George Leo Haydock

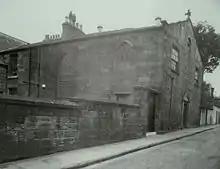
WHITBY: Catholic chapel as it appeared in Haydock's day

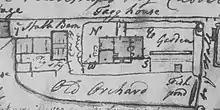
THE TAGG: Detail from a drawing by George Leo Haydock of his home, The Tagg. Despite the "pig sty" shown at the lower left, he fondly referred to it as "The Golden Tagg."

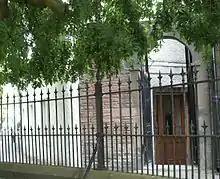
PENRITH: the building that served as a Catholic Chapel in Haydock's day. It is now a gymnasium. The iron fence surrounds the Anglican churchyard from which Catholics were taunted as they went to Mass.

After Ugthorpe, Father Haydock's next assignment was at the east coast port of Whitby. While there, he continued his literary career with a series of prayer books (see "Other Published Works" below), responding to an increasing desire by Catholic congregations to increase participation in the Mass. One book in particular, "A Key to the Roman Catholic Office..., " is of special interest. This wide-ranging work includes, among other things, a detailed list of the duties expected of a contemporary Catholic priest as follows: